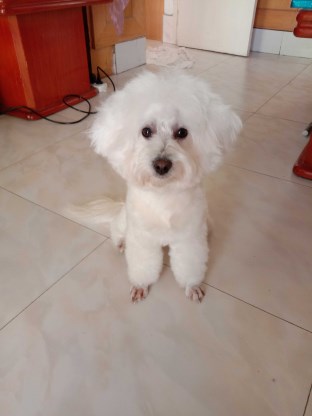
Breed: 3083-n000117-Bichon_Frise